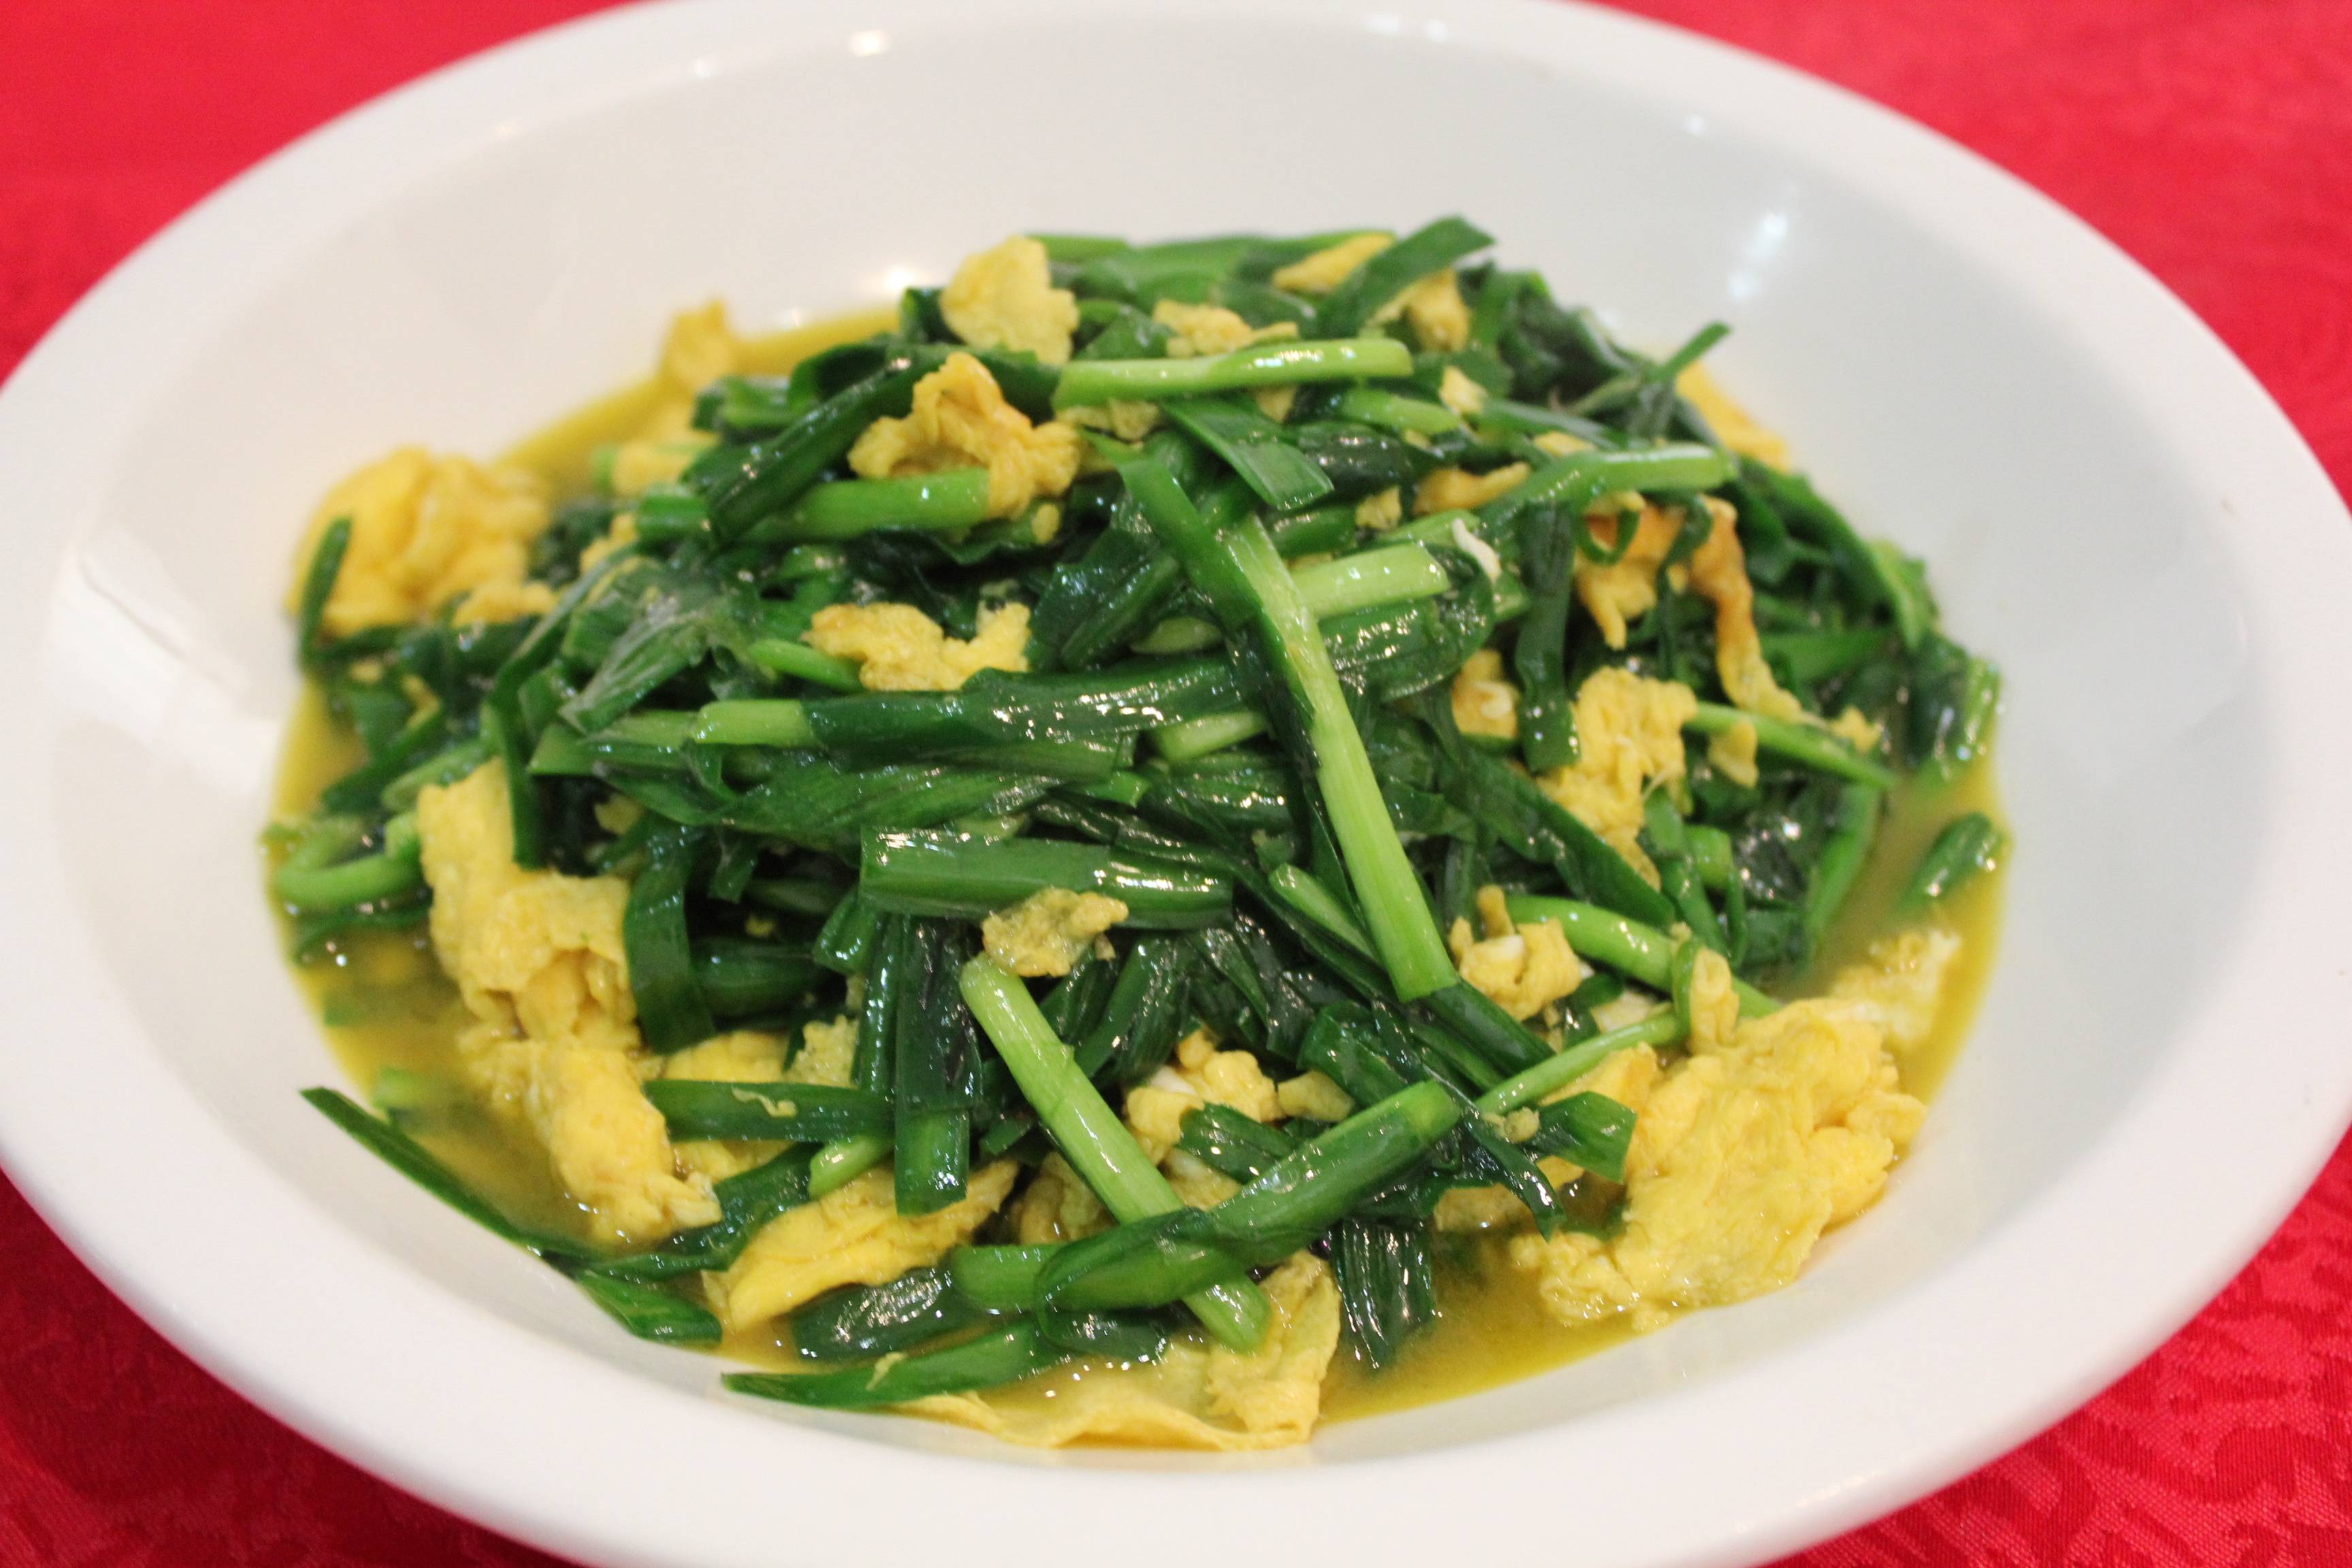
dish, food, produce, vegetable, asia, gourmet, cuisine, shooting, vegetarian food, leaf vegetable, rapini, fried eggs with chives